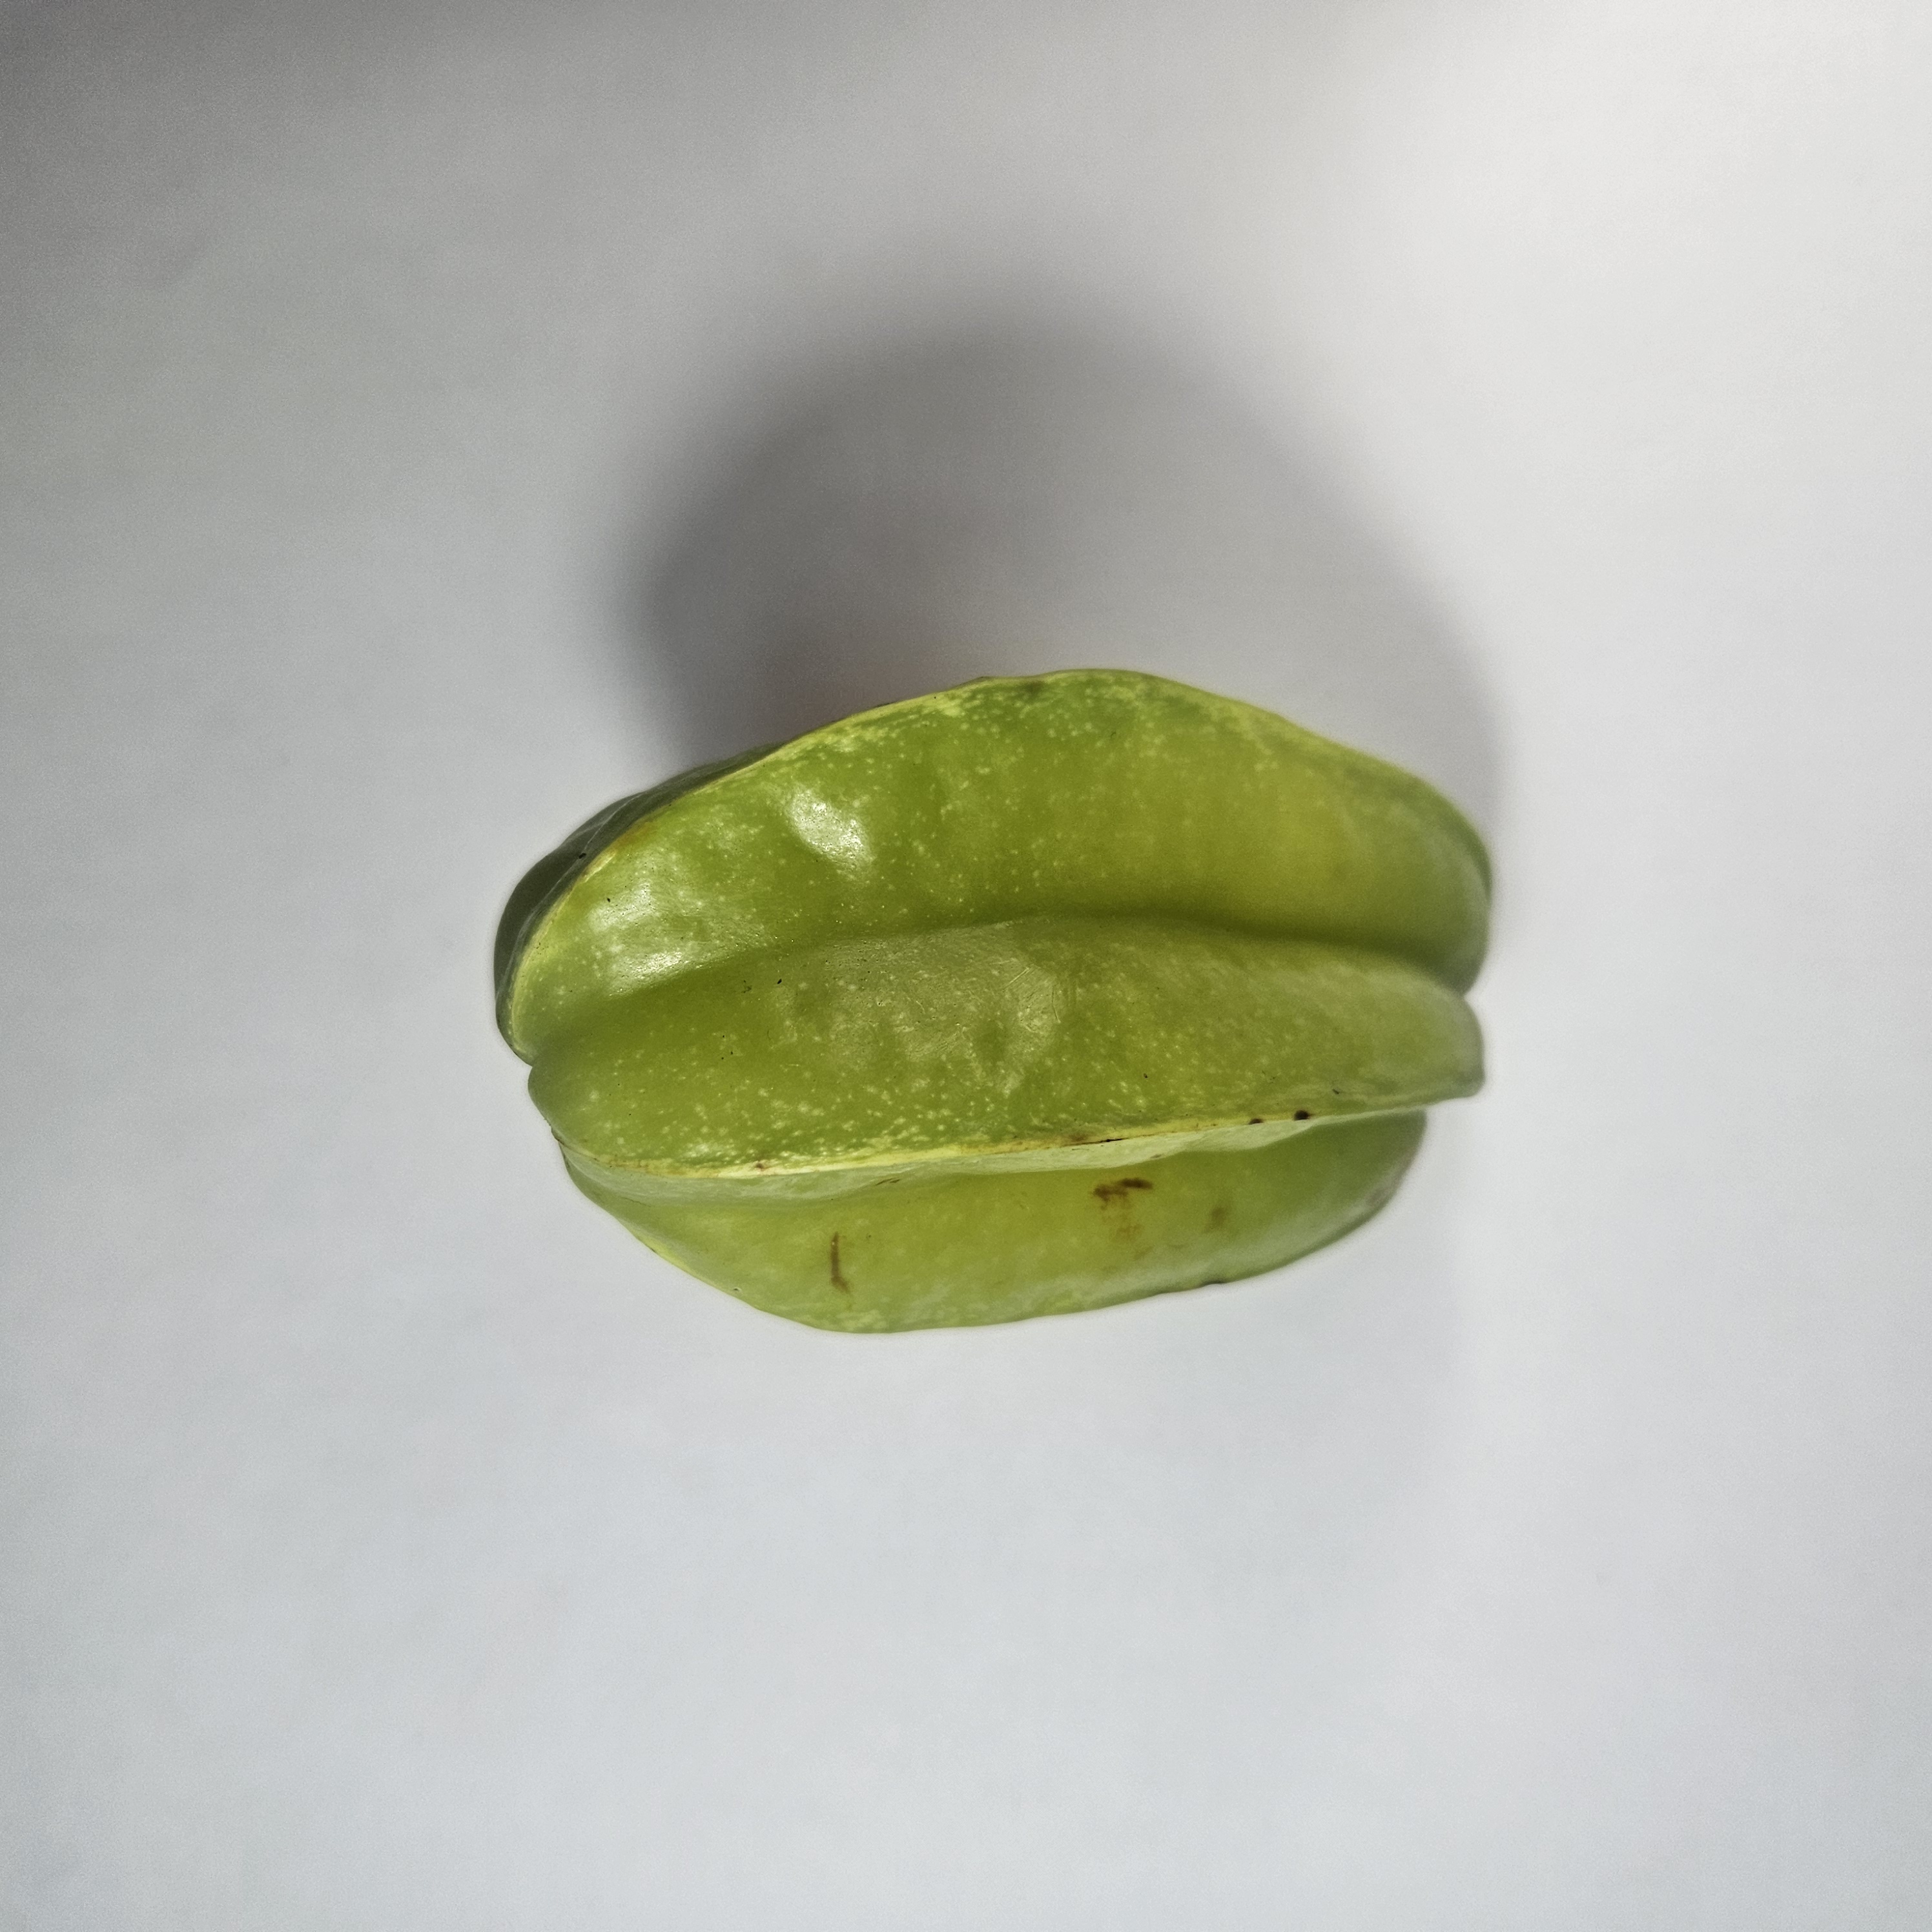
Label: Healthy Fruits